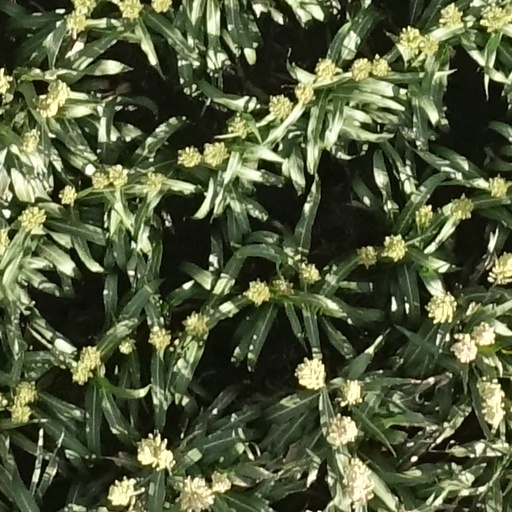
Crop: sorghum